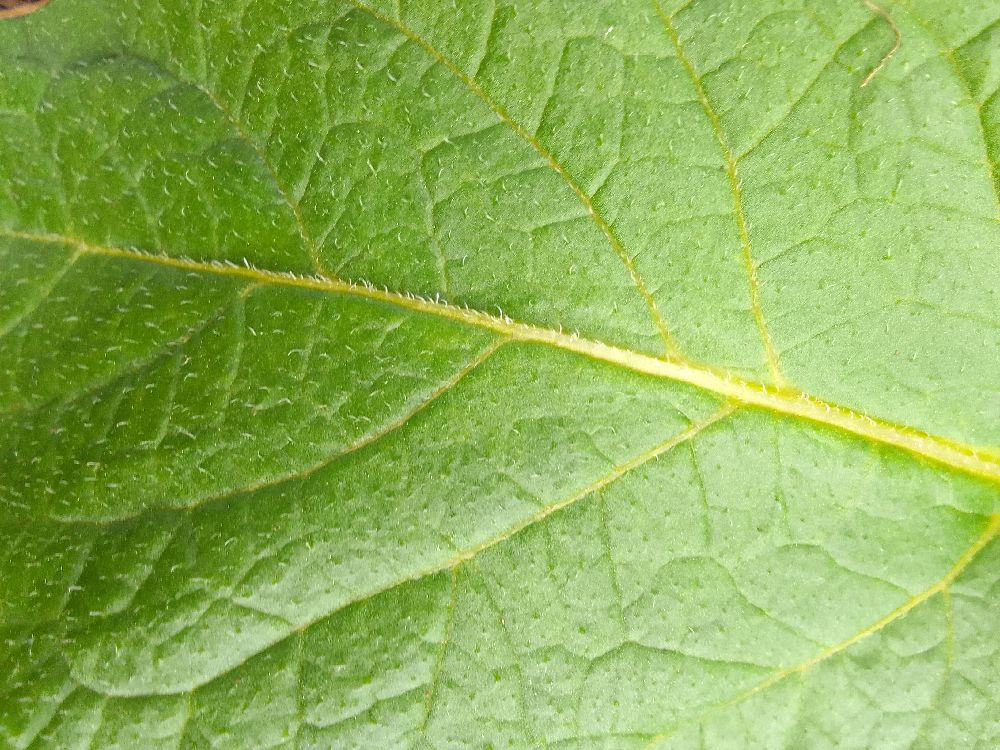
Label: Healthy